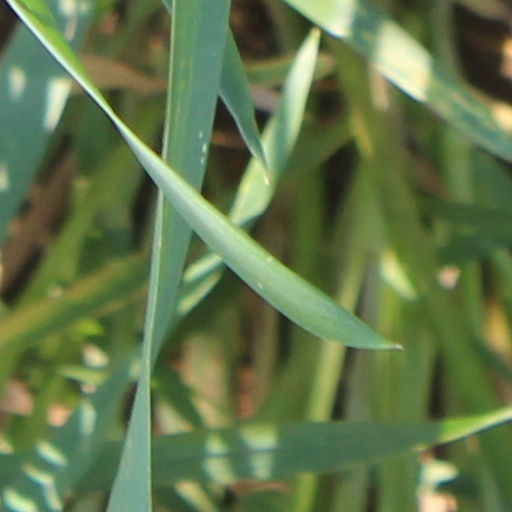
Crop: wheat